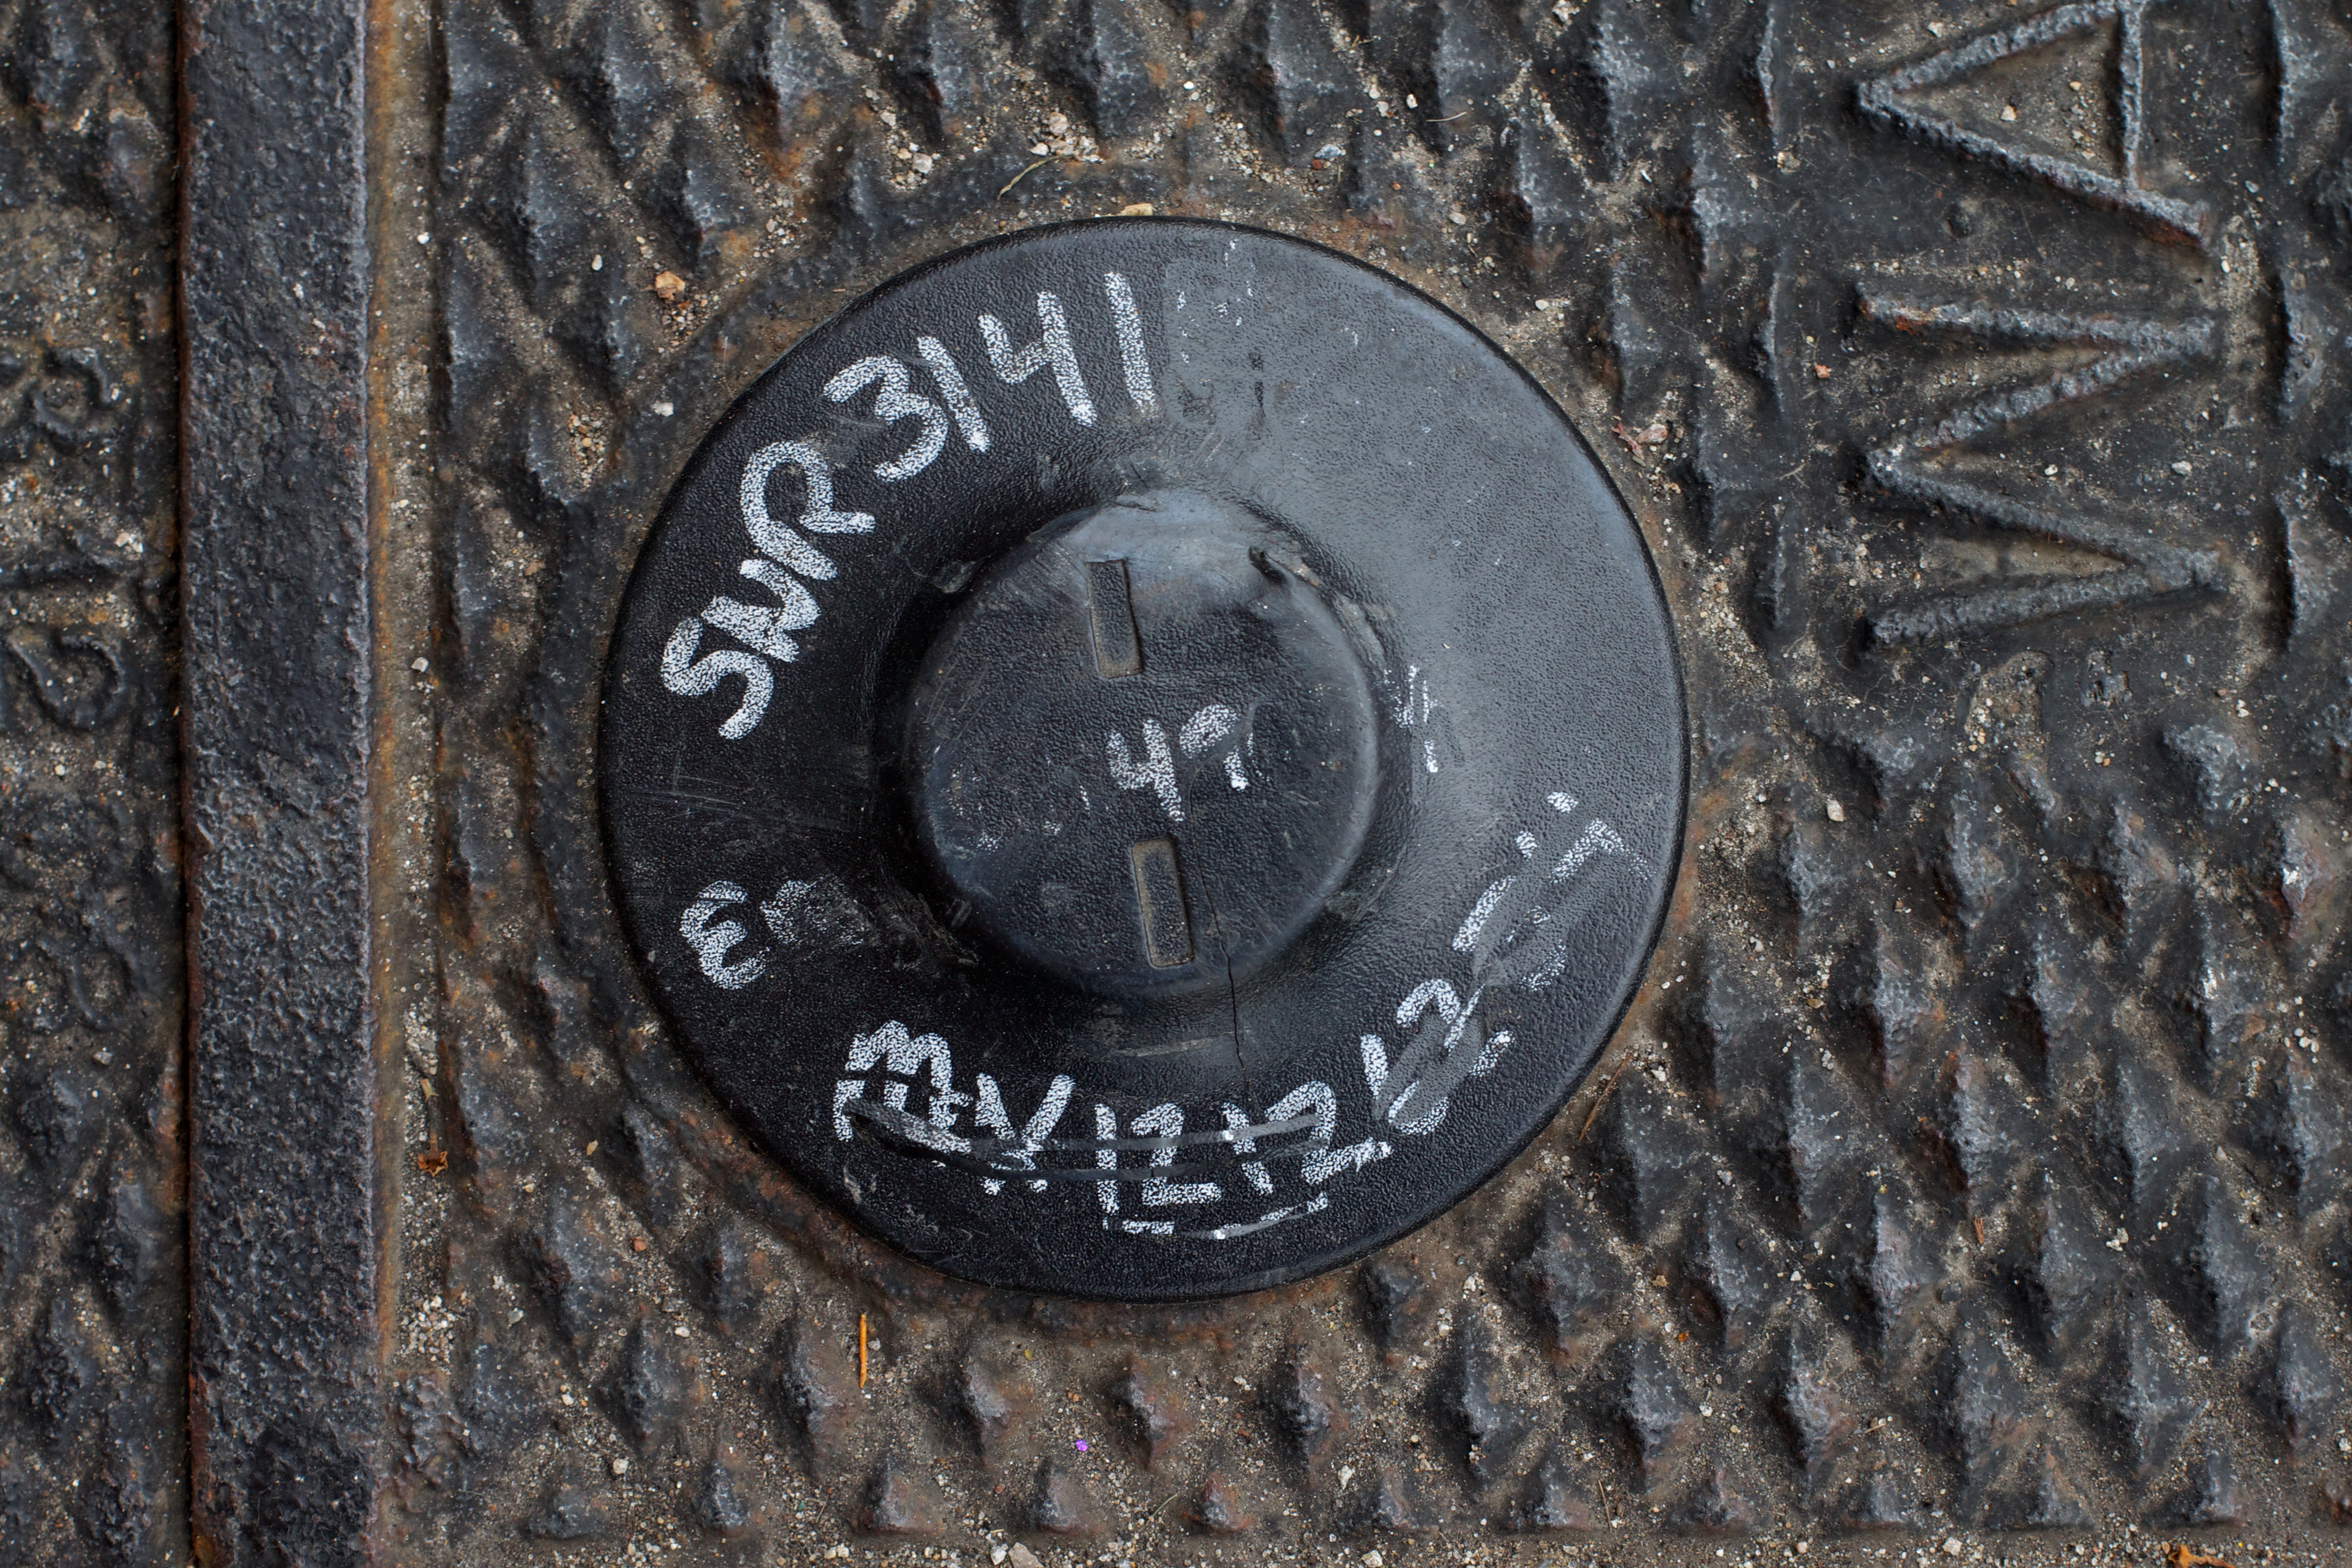
wheel, number, tire, odyssey, coti